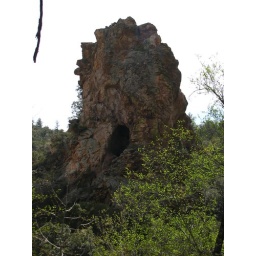
Neat cave in a rock tower